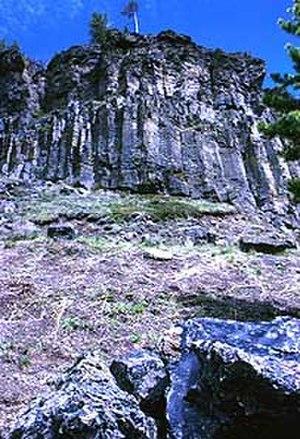
Le parc national de Yellowstone est un parc national des États-Unis, ainsi qu'un site du patrimoine mondial protégé par l'UNESCO, couvrant trois États au nord-ouest du Wyoming, au sud-est de l'Idaho et au sud-ouest du Montana. Créé le 1ᵉʳ mars 1872 par le président Ulysses S. Grant, Yellowstone est le plus ancien parc national du monde. Il s'étend sur 8 983 km², soit une superficie plus importante que celle de la Corse.